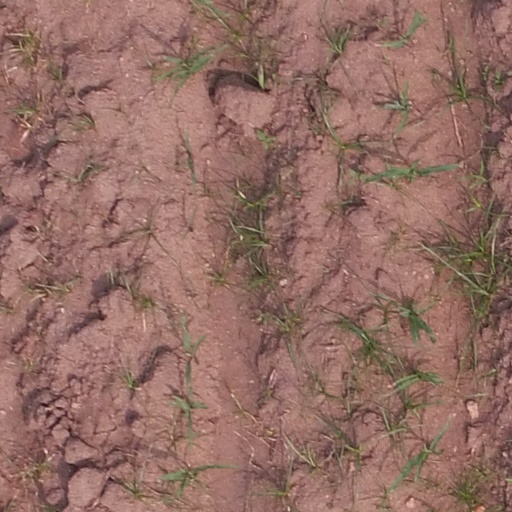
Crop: maize; corn